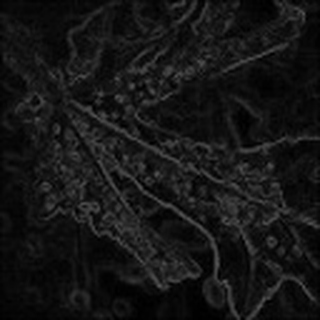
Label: cotton_aphids